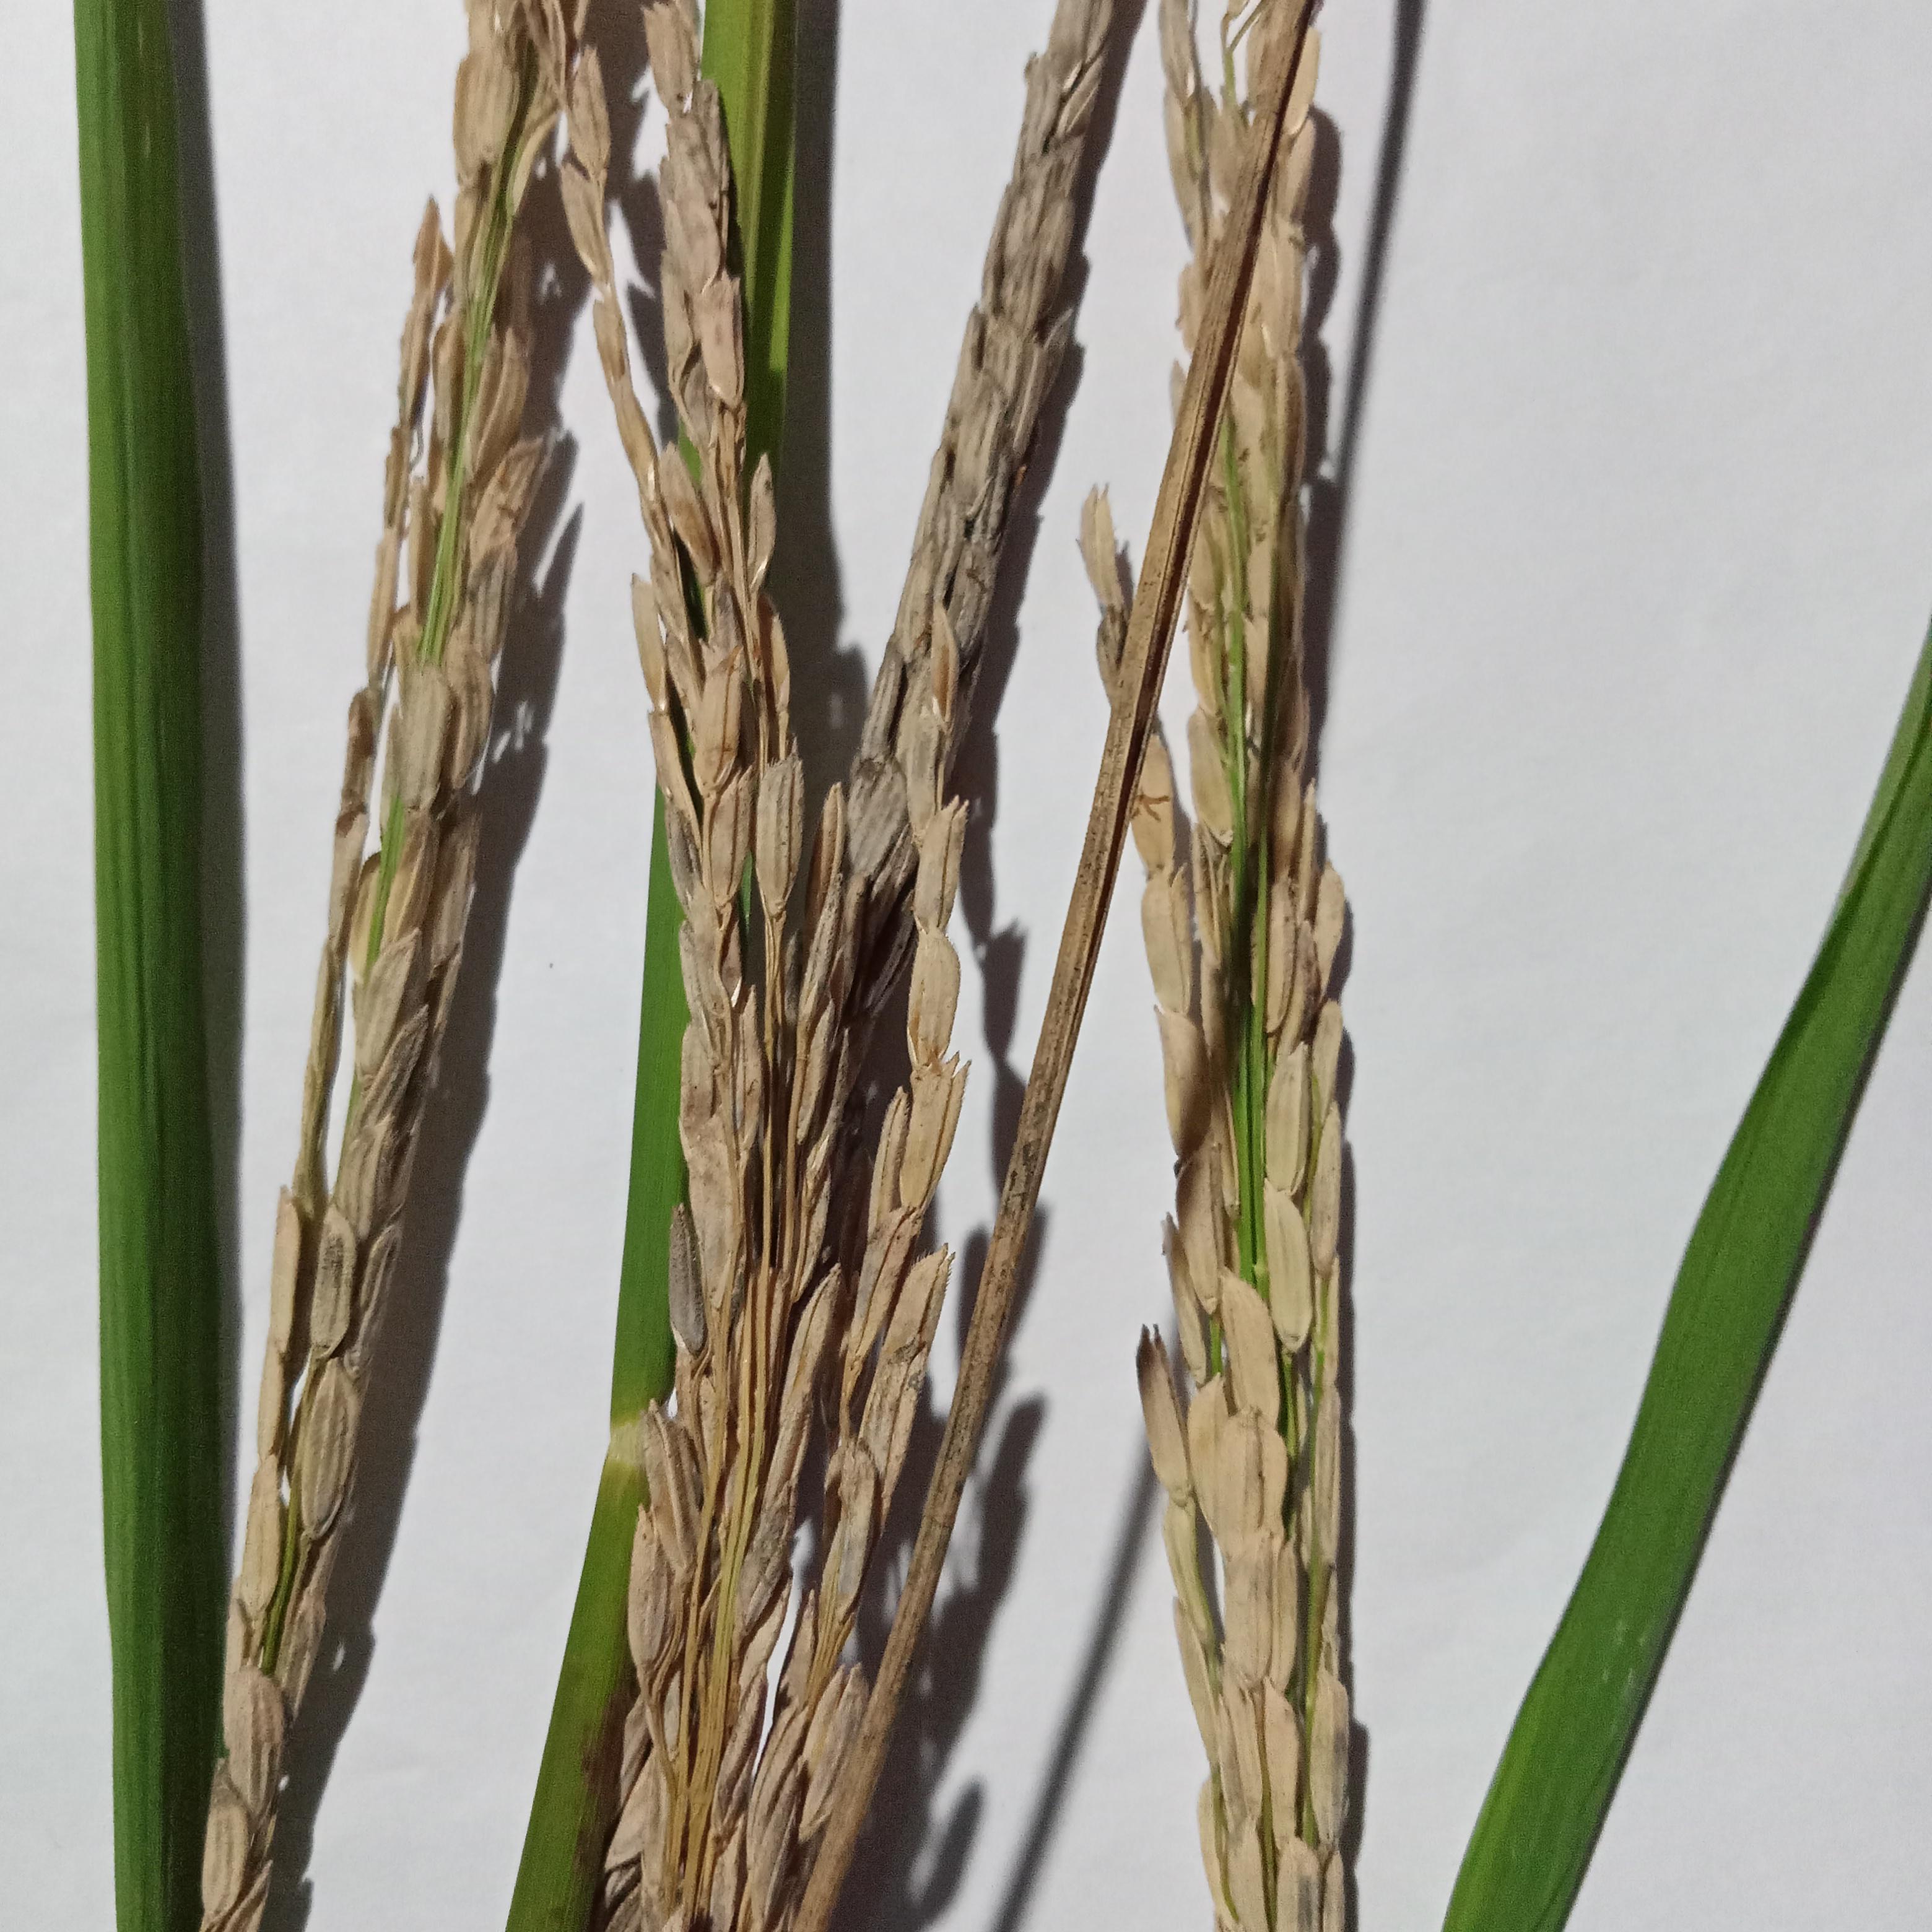
Label: Rice___Neck_Blast